Warner Theatre (Erie, Pennsylvania)

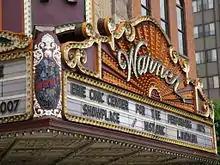
Closeup of the marquee of the Warner Theatre

In 1992, the Warner Theatre became the highest priority of the local Metro Cultural Planning Committee, an arm of the Erie Area Fund for the Arts. The committee received a grant from Erie County in 1993 to develop a Master Plan, at which point members began to seek support from state legislators. The Commonwealth of Pennsylvania appropriated $7 million for the Warner Theatre project in 1994 and released the funds in December 1997. The Warner Theatre Preservation Trust was formed in 1994 with the goal of raising $3.3 million, which it reached in January 1998. Daniel P. Coffey and Associates, LTD of Chicago, Illinois and Crowner/King of Erie were selected to head the renovation project in September 1998. Pennsylvania appropriated another $2 million in 1999 while another $1.2 million was raised by the Trust. An additional $11 million was released by Pennsylvania in April 2007, bringing the total funding for the renovation project to $23 million.